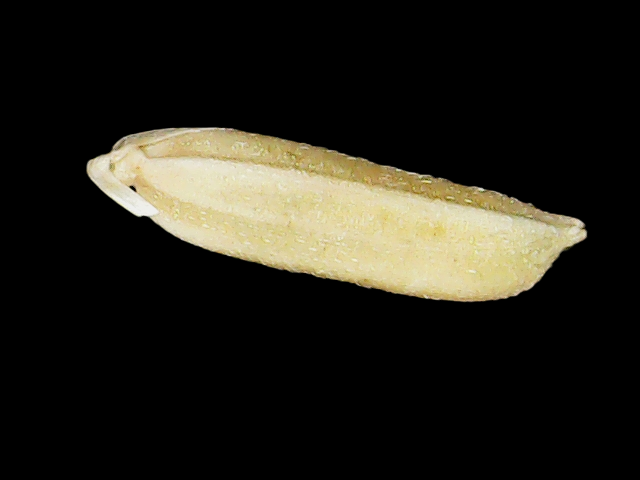
Rice variety: Binadhan21